Peter Kelamis

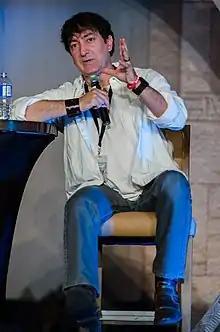
Kelamis at Gatecon 2016

Peter Kelamis is an Australian actor and stand-up comedian. He is best known for voice roles including Goku in Ocean's English dub of the animated series "Dragon Ball Z" (succeeding Ian James Corlett and preceding Kirby Morrow), Rolf from "Ed, Edd n Eddy," Tail Terrier in "Krypto the Superdog", Dr. Adam Brody in "Stargate Universe", and Wing Saber in "", replacing the character's previous voice actor Colin Murdock.